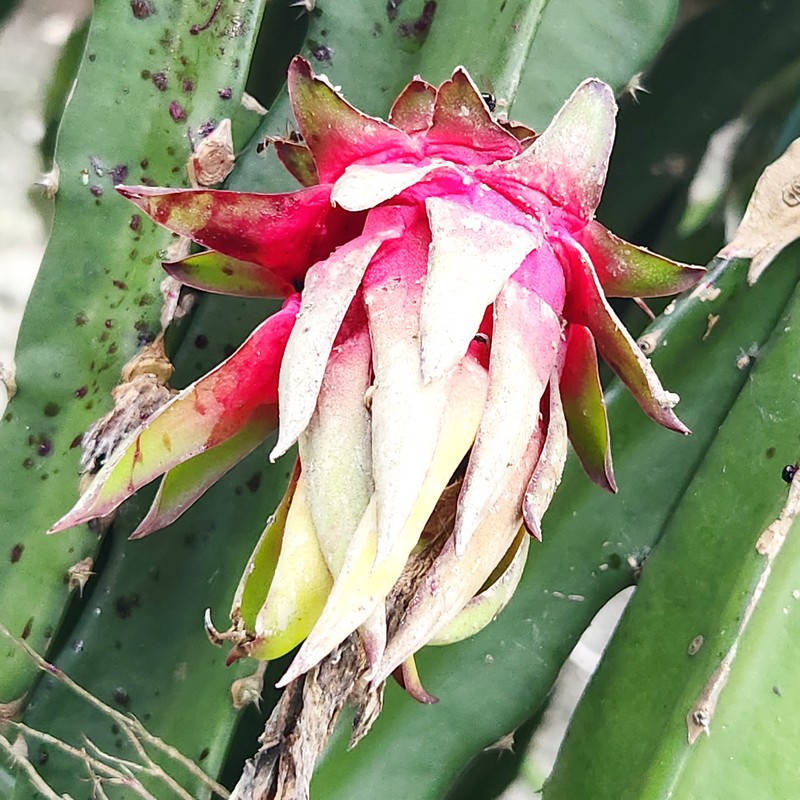
Label: Mature Dragon Fruit